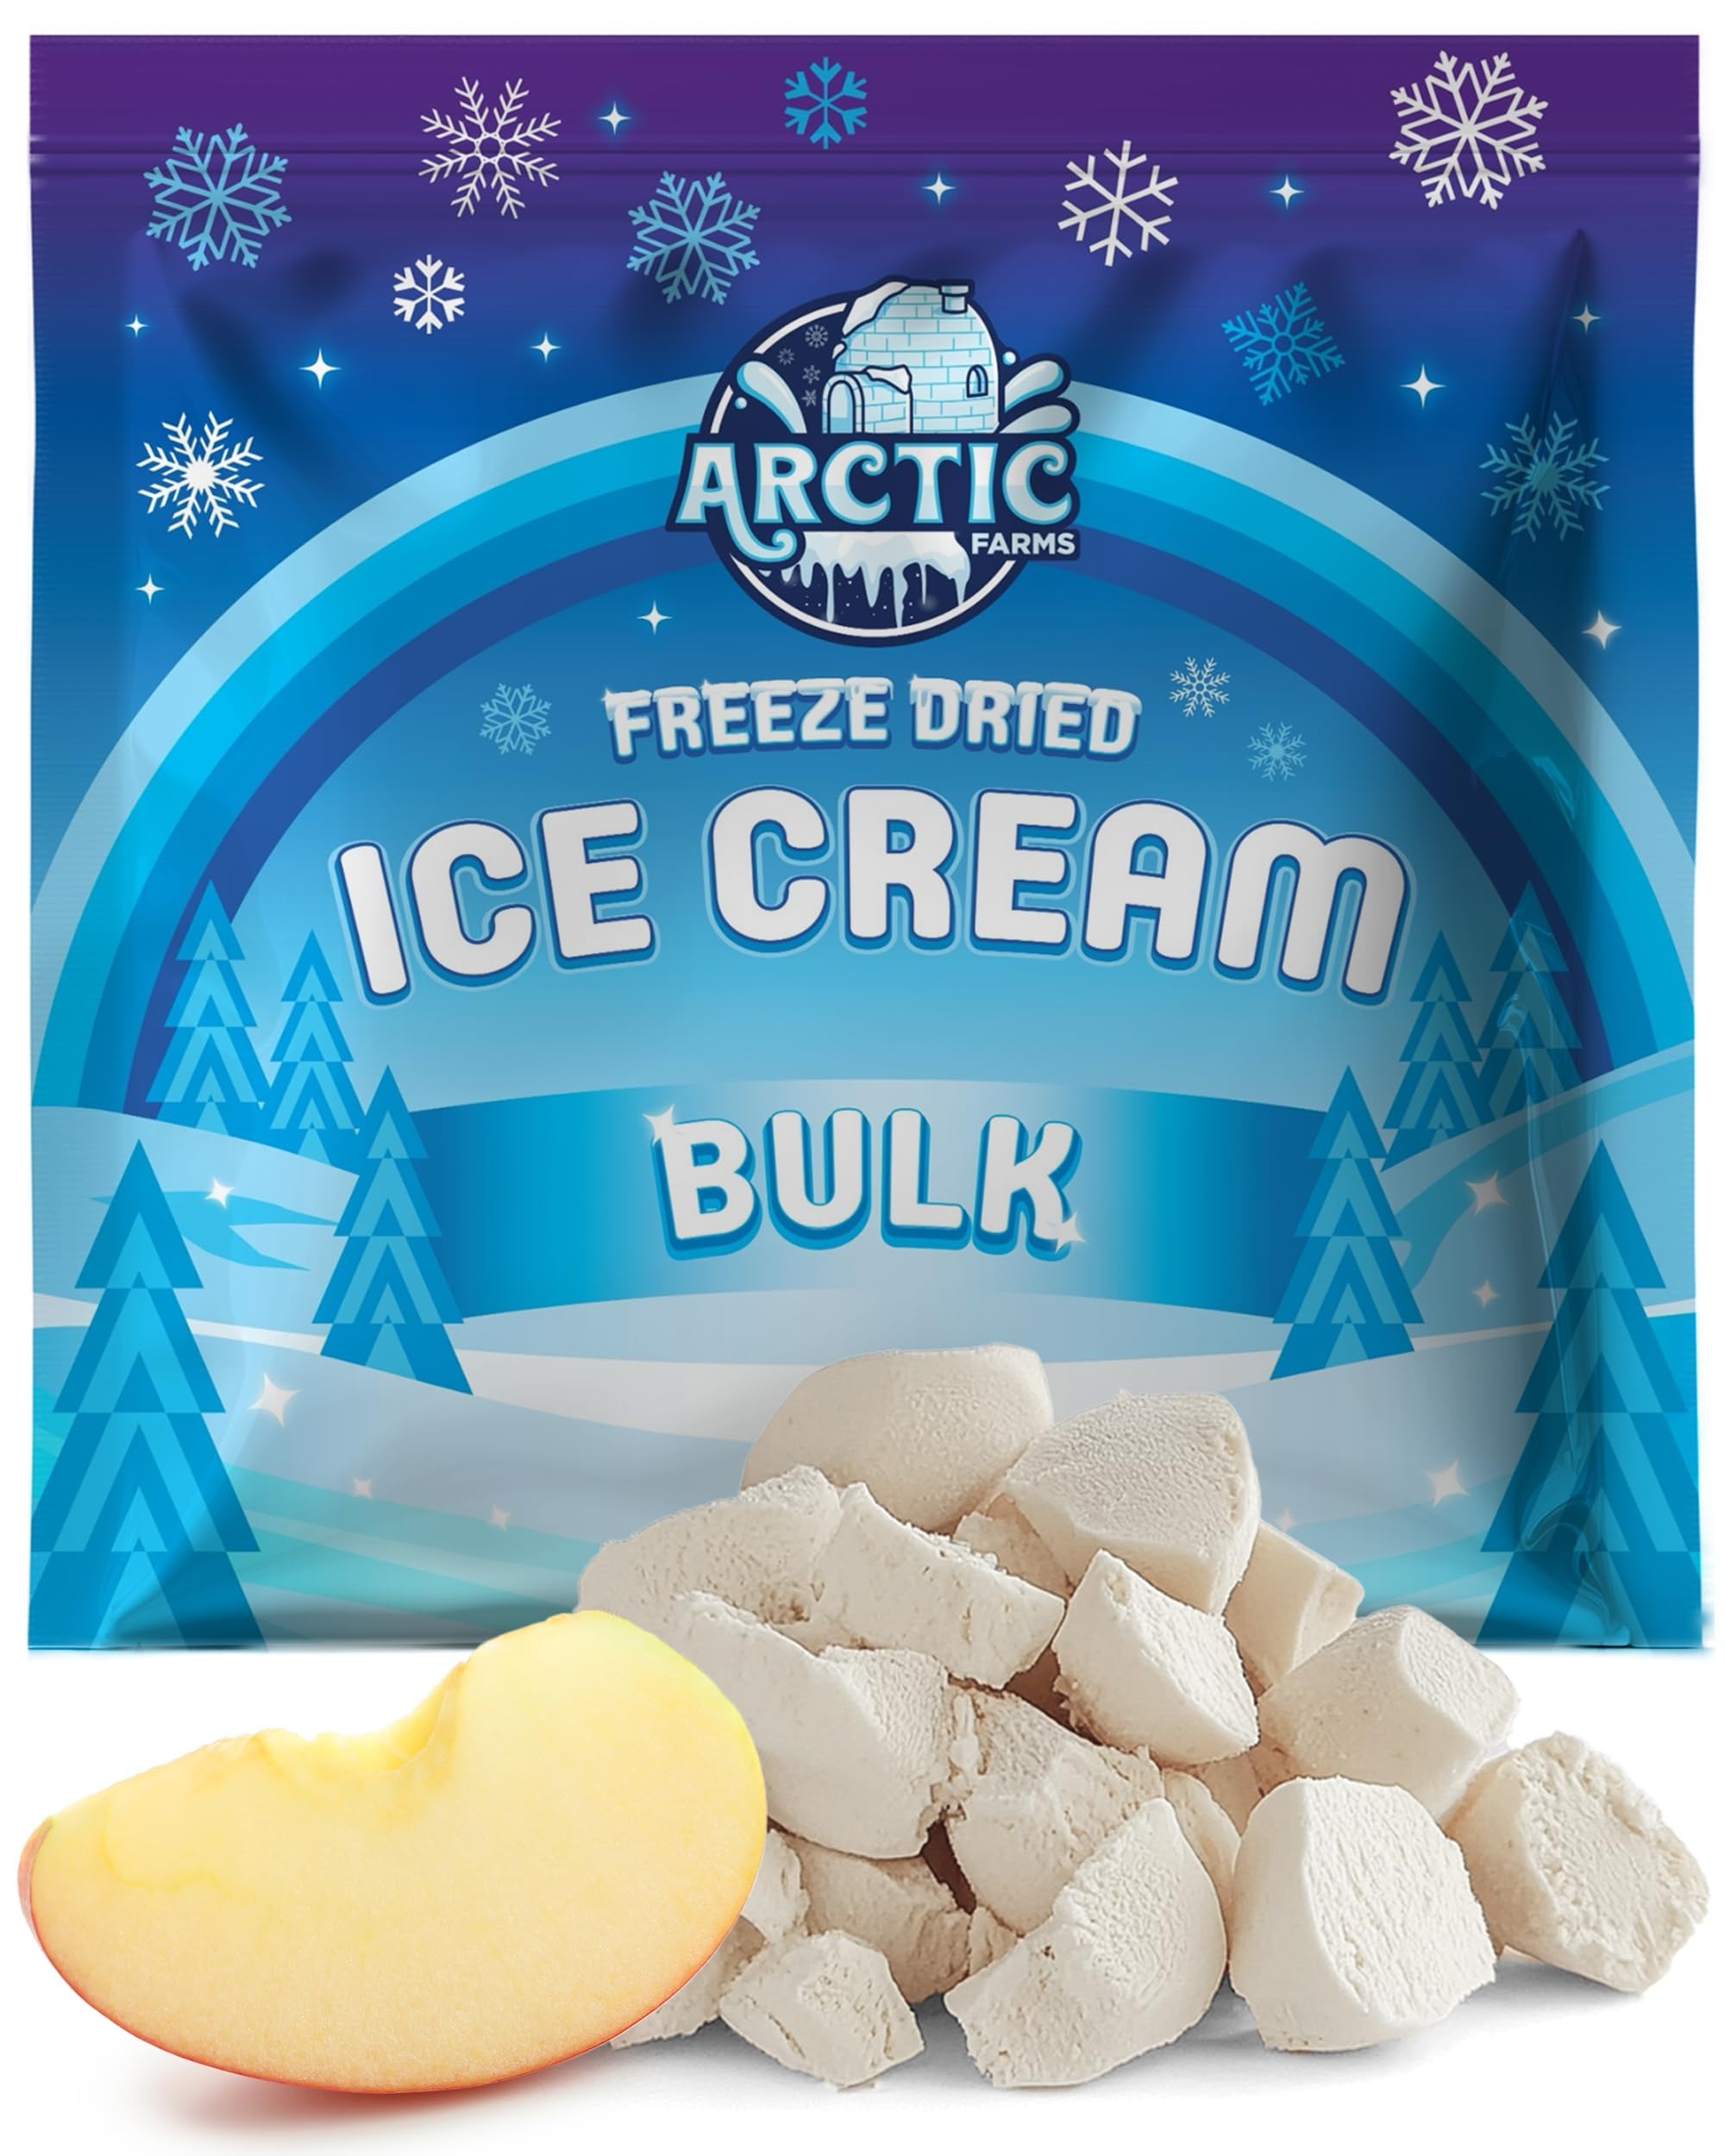
Item Name: Arctic Farms Freeze Dried Ice Cream Bits Bagged and Boxed - Does Not Melt (1lb, Snow Apple)
Bullet Point 1: Arctic Farms - Freeze Dried Ice Cream Bits.
Bullet Point 2: Flavor: Snow Apple.
Bullet Point 3: Packaging: Ice Cream comes in resealable bag. The bag is double boxed to avoid damage during shipping.
Bullet Point 4: Net Weight is 1lb.
Bullet Point 5: Satisfaction guaranteed!
Product Description: Freeze Dried Ice Cream. Does not melt, ready to eat.
Value: 1.0
Unit: Count

Price: 84.95